Eleanor Franklin Egan

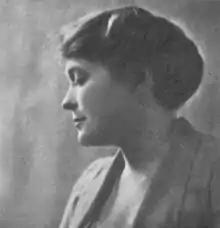
Eleanor Franklin Egan, 1921

Eleanor Franklin Egan (April 28, 1879 — January 17, 1925) was an American journalist and foreign correspondent for the "Saturday Evening Post".